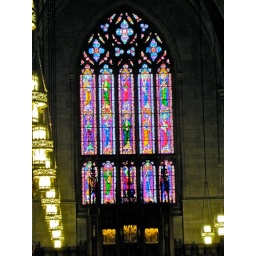
Stained glass window in Chancel area